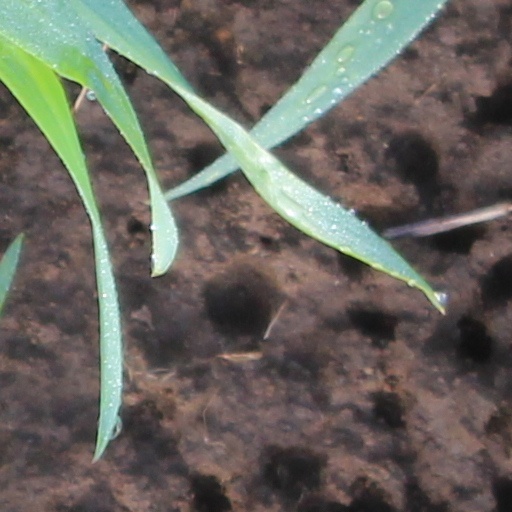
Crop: wheat